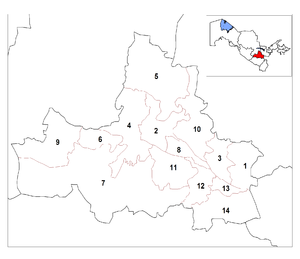
Les provinces de l'Ouzbékistan sont divisées en districts.